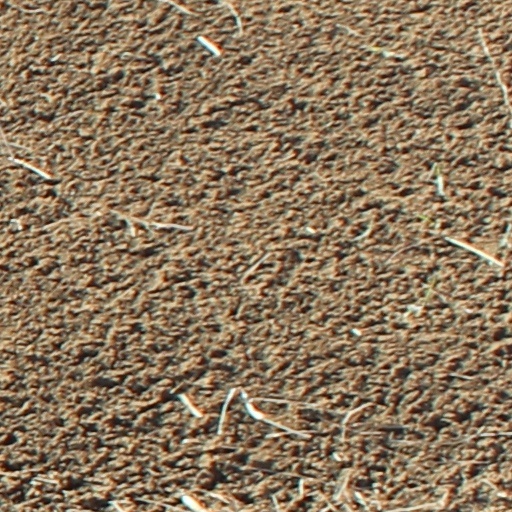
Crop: wheat